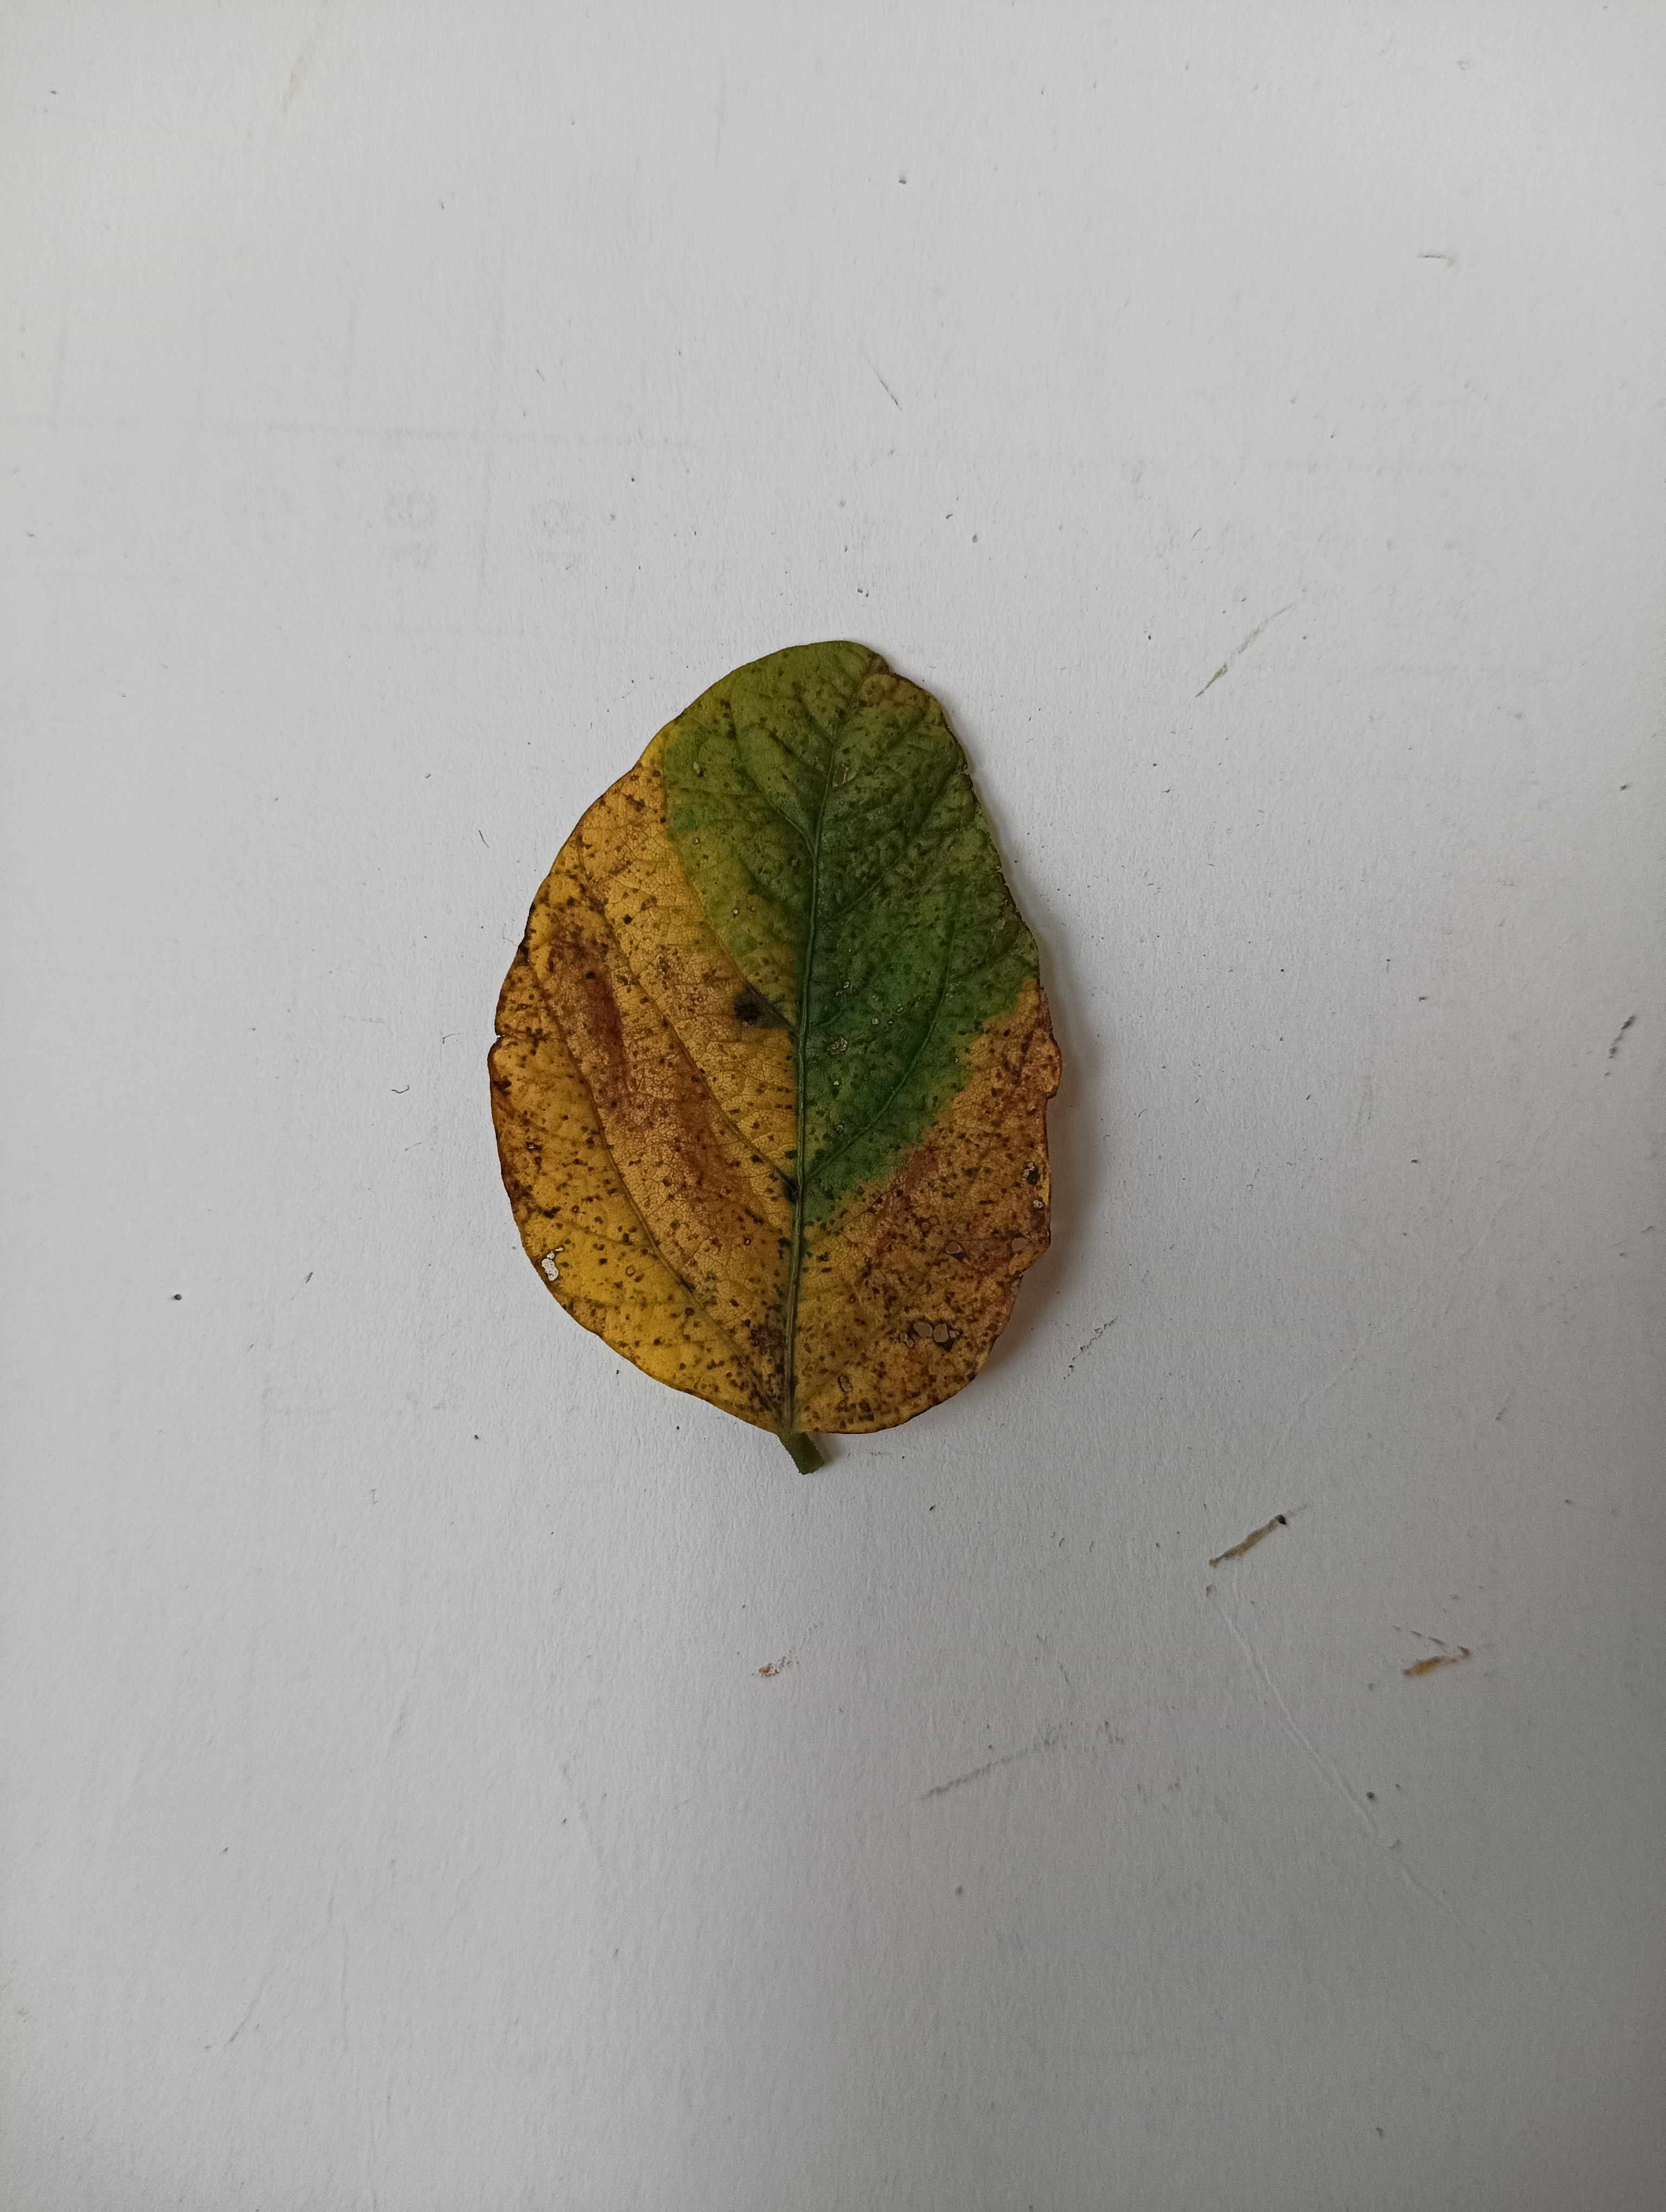
Label: Vein Necrosis